UK rap

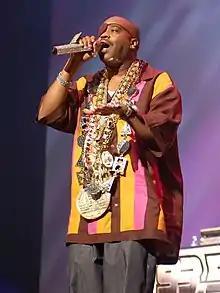
Slick Rick is an English rapper.

Moving away from its US roots, British hip hop started to develop its own sounds: acts like Hijack, II Tone Committee, Hardnoise, and Silver Bullet developed a fast and hardcore style (often referred to as Britcore), while many other acts took influences from elsewhere. Britcore acts were amongst the first to receive wide-spread attention across continental Europe. Caveman and Outlaw Posse developed a jazz influenced style, whilst MC Mell'O' mixed jazz and hardcore. London Posse, Black Radical Mk II and DJ Ruf Cut And Tuf C were more influenced by reggae and disco whilst the Wee Papa Girl Rappers, Cookie Crew and Monie Love achieved chart success with more radio-friendly hip hop. However, despite the chart success of some British-born hip hop artists – for example Monie Love, Slick Rick, Young MC and MF Doom, who all moved to the US – the majority of the scene was still underground and small scale.